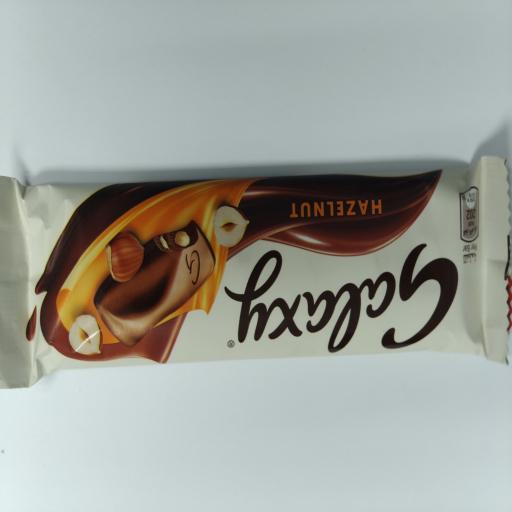
Label: plastics